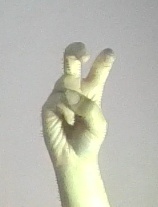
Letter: toot